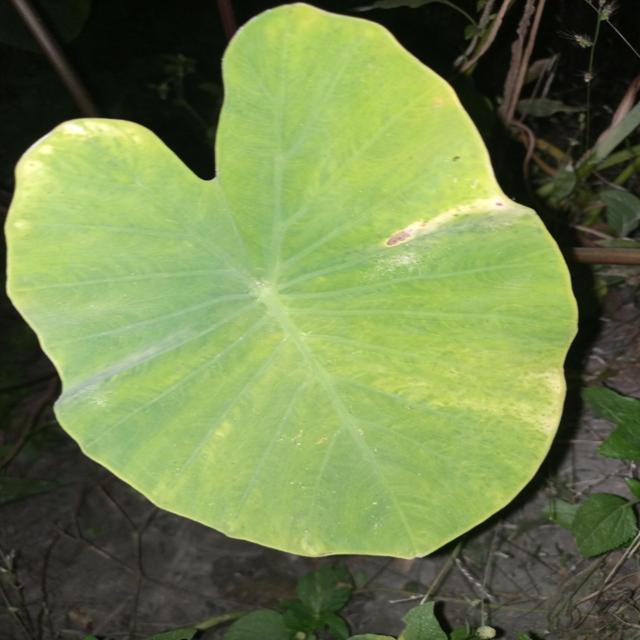
Label: Mid_Blight